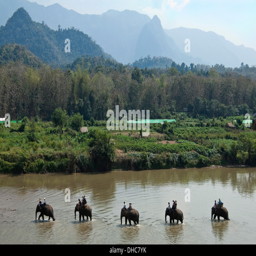
horizontal view of tourists on elephants walking along a river in the countryside